AMIDEAST

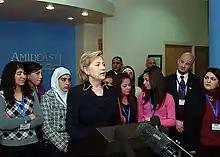
Secretary of state Hillary Clinton at an Amideast event.

Amideast (the America-Mideast Educational and Training Services) is a U.S. non-profit organization that works to strengthen mutual understanding and cooperation between Americans and the peoples of the Middle East and North Africa, and to offer opportunities for learning and training. Established in 1951 and based in Washington, DC, the organization since 2023 has been headed by CEO Ambassador (ret) Greta C. Holtz. By 2016, Amideast had provided English language and professional training to 58,000 students, gave lectures on education in USA to 87,000 attendants, administered 200,000 tests, and offered scholarships to 1,700 applicants. As of 2018, Amideast had provided its services to 500,000 people.